Justin Welby

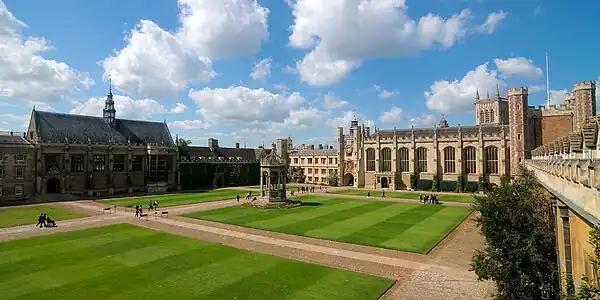
Trinity College, Cambridge

Welby was educated at St Peter's School, Seaford, between 1964 and 1968, and later at Eton College. He continued his studies at Trinity College, Cambridge, where his great-uncle, Rab Butler, was the Master. Welby graduated in 1978 with a Bachelor of Arts degree in history and law and, according to custom, was later promoted to Master of Arts by seniority.